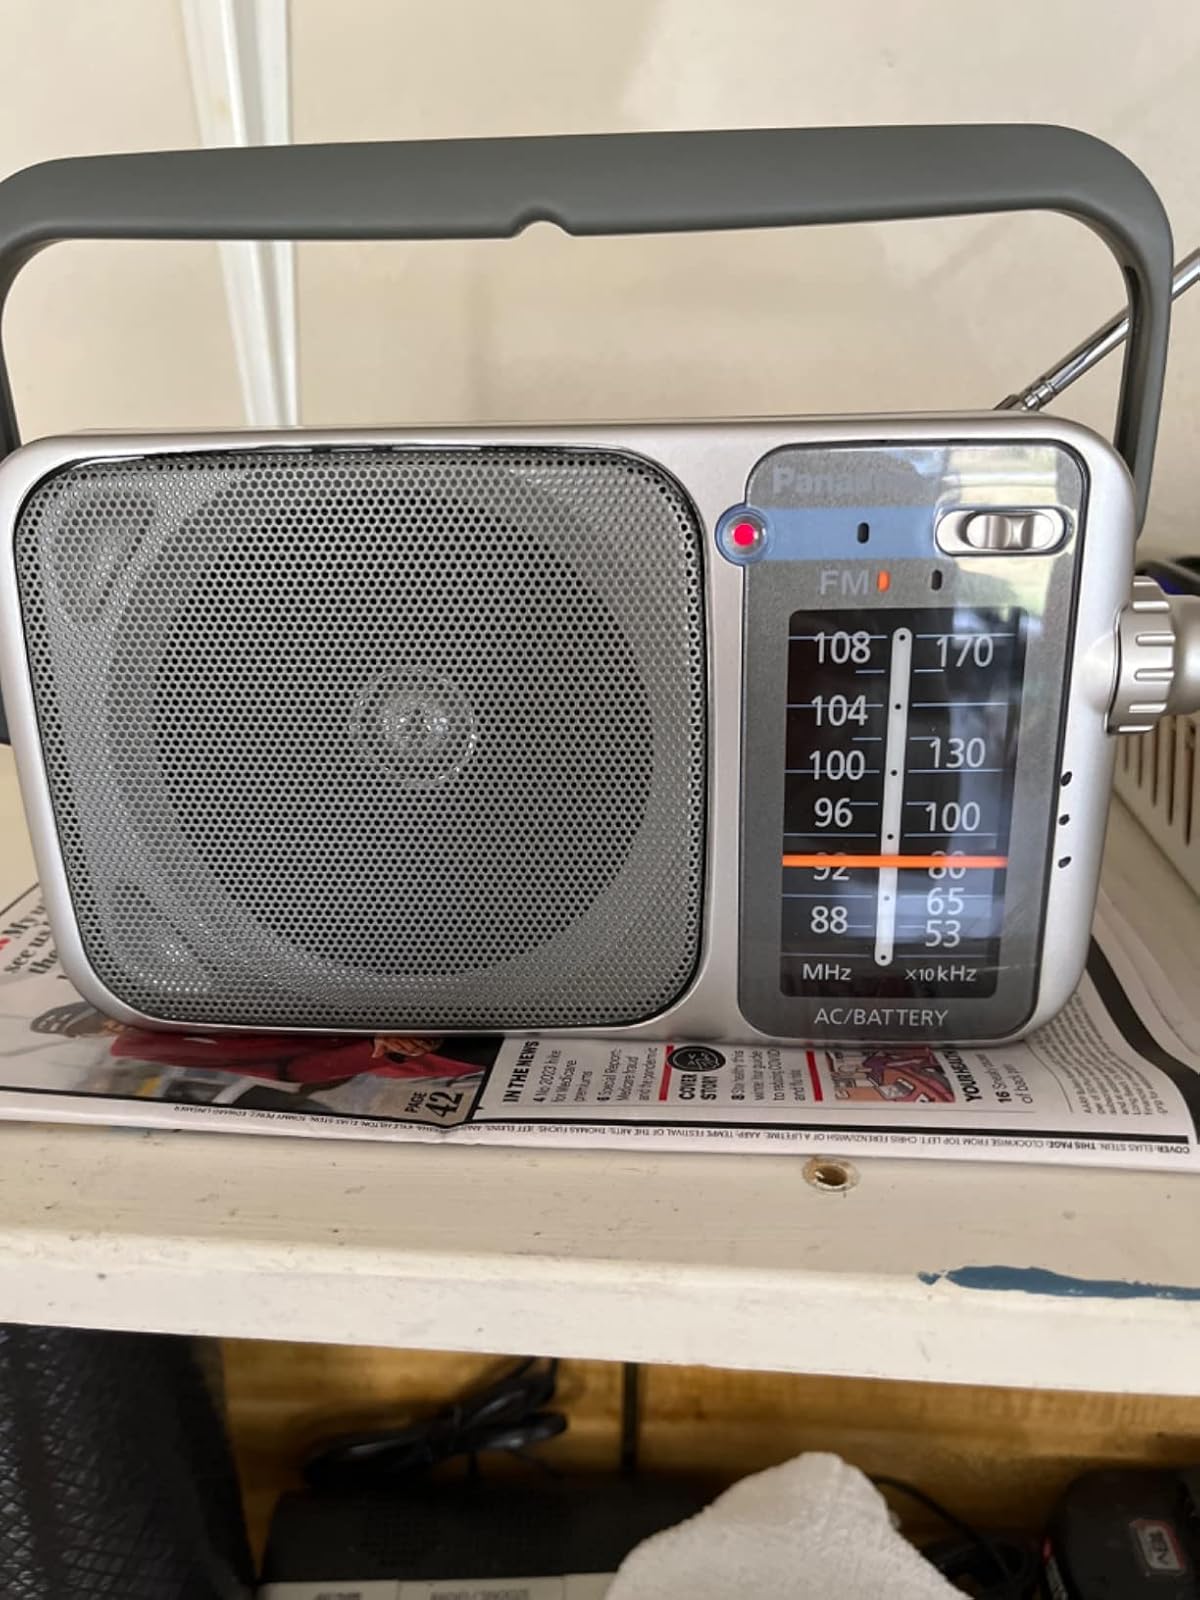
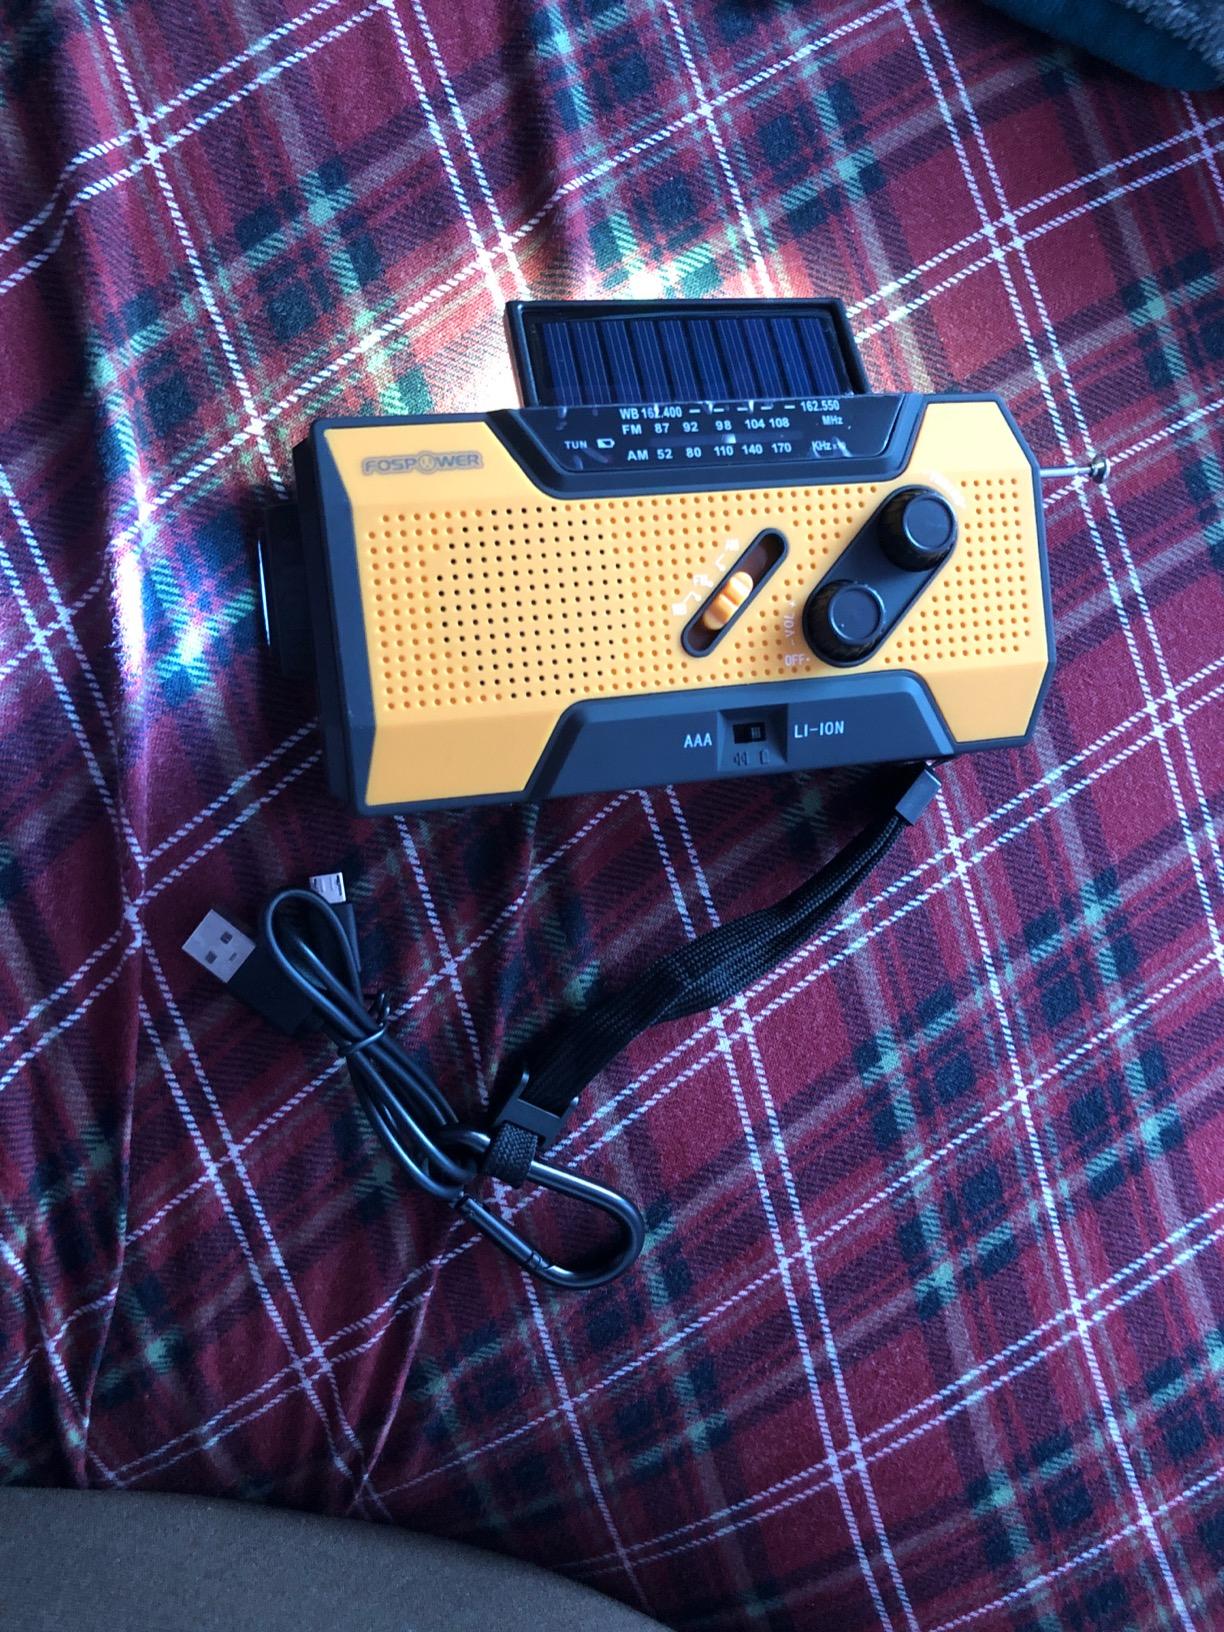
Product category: radio
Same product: no